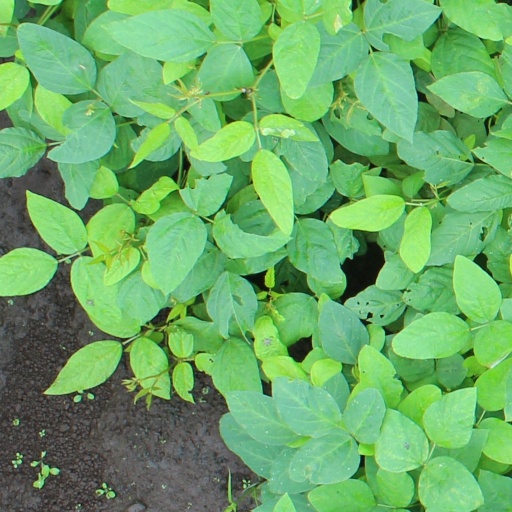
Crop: soybean